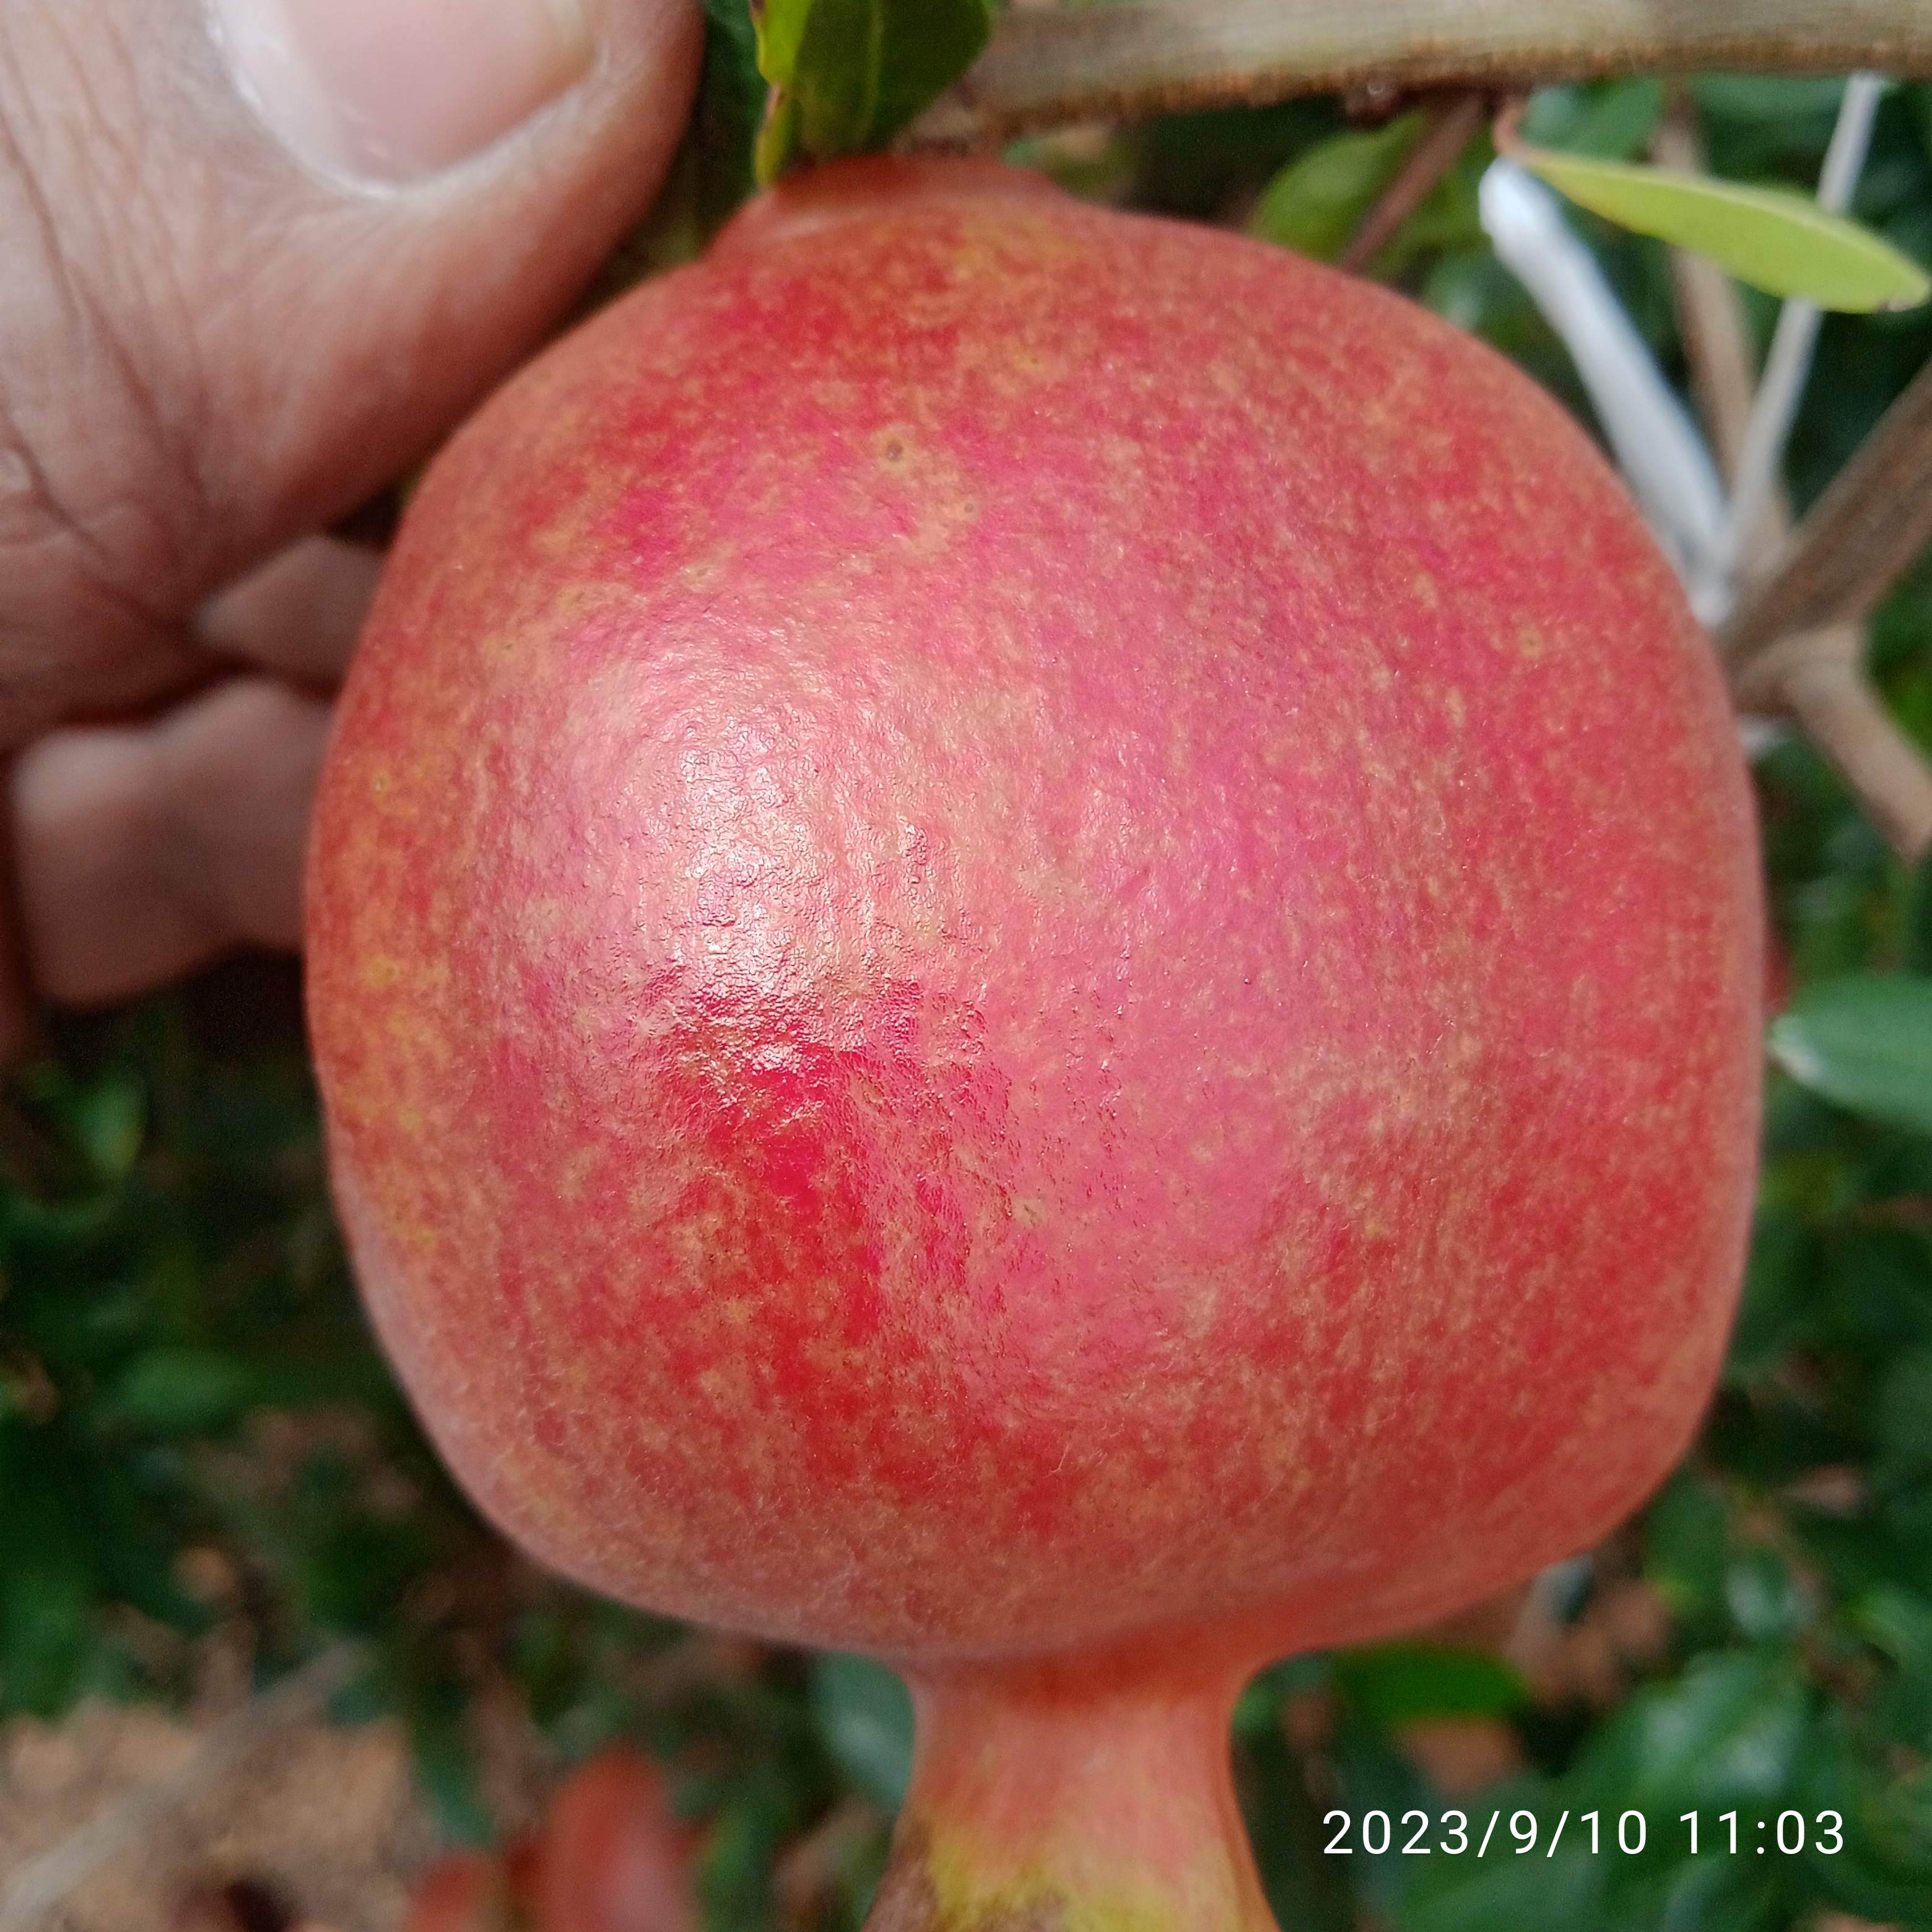
Label: Healthy